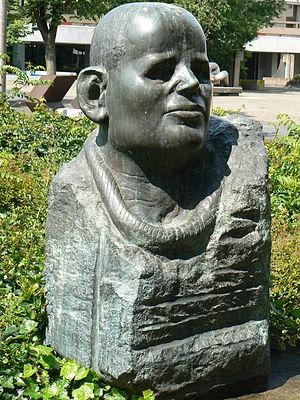
Portrait de Dietrich Bonhoeffer par Alfred Hrdlicka, Skulpturenmuseum Glaskasten, centre-ville de Marl, Allemagne.
Skulpturenmuseum Glaskasten est un musée situé dans la ville allemande de Marl, dans le Land de Rhénanie du Nord-Westphalie et intégralement consacré à la sculpture.